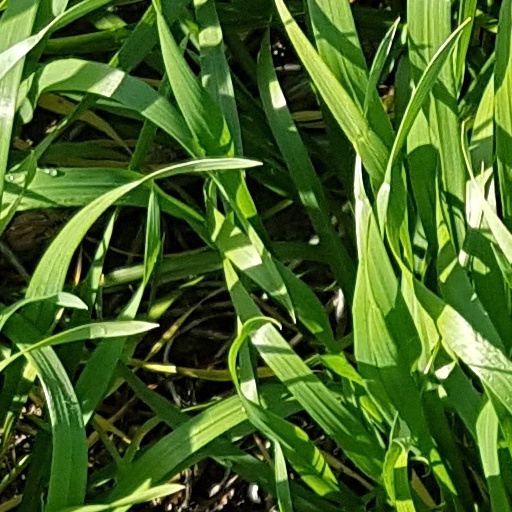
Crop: wheat